Poverty and Nobility

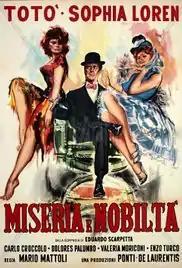
Film poster

Poverty and Nobility is a 1954 Italian comedy film directed by Mario Mattoli starring Sophia Loren and Totò. The story is taken from the Eduardo Scarpetta's play of the same name.